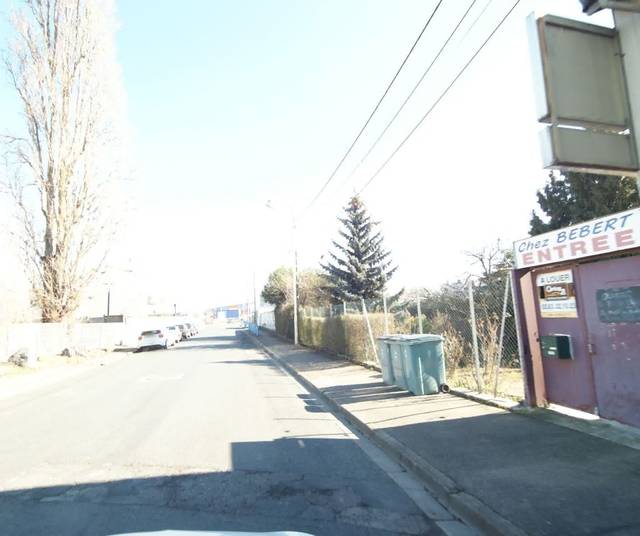
Region: France
Coordinates: 48.684, 6.201